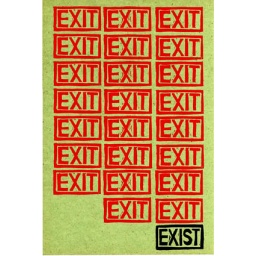
screen prints by Antic-Ham for &amp;quot;New York New York&amp;quot; book at redfoxpress